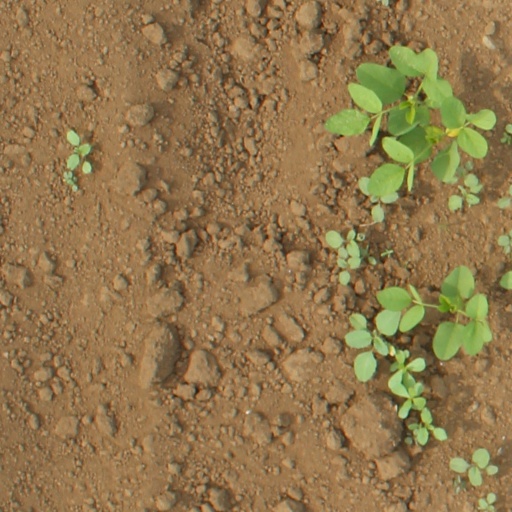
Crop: soybean